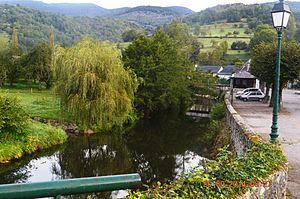
La Bouigane est une rivière du sud-ouest de la France, dans le département de l'Ariège et un sous-affluent de la Garonne par le Lez et le Salat.
Aucazein, en occitan Aucasenh, est une commune française, située dans le département de l'Ariège en région Occitanie.